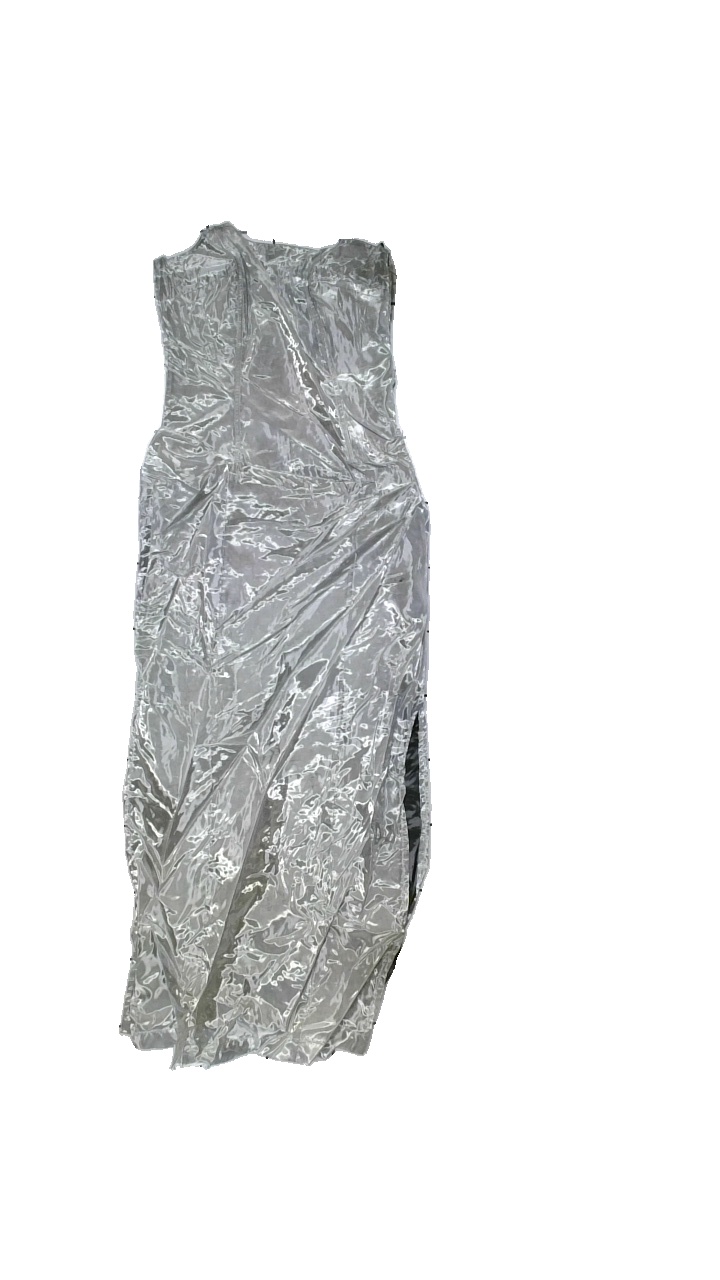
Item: Dress (Ladies)
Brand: Ellegal
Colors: Grey
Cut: Regular, Long, Tight
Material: Shell: 100% Polyamid. Lining: 100% viscose
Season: All
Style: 80s
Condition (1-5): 5
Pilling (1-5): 5
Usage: Reuse
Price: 50-100